Tithing buildings of the Church of Jesus Christ of Latter-day Saints

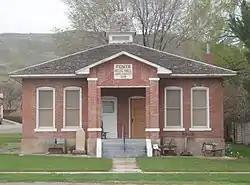
Richmond, Utah tithing office

Tithing buildings of The Church of Jesus Christ of Latter-day Saints are storehouses related to tithing by members of the Church of Jesus Christ of Latter-day Saints.